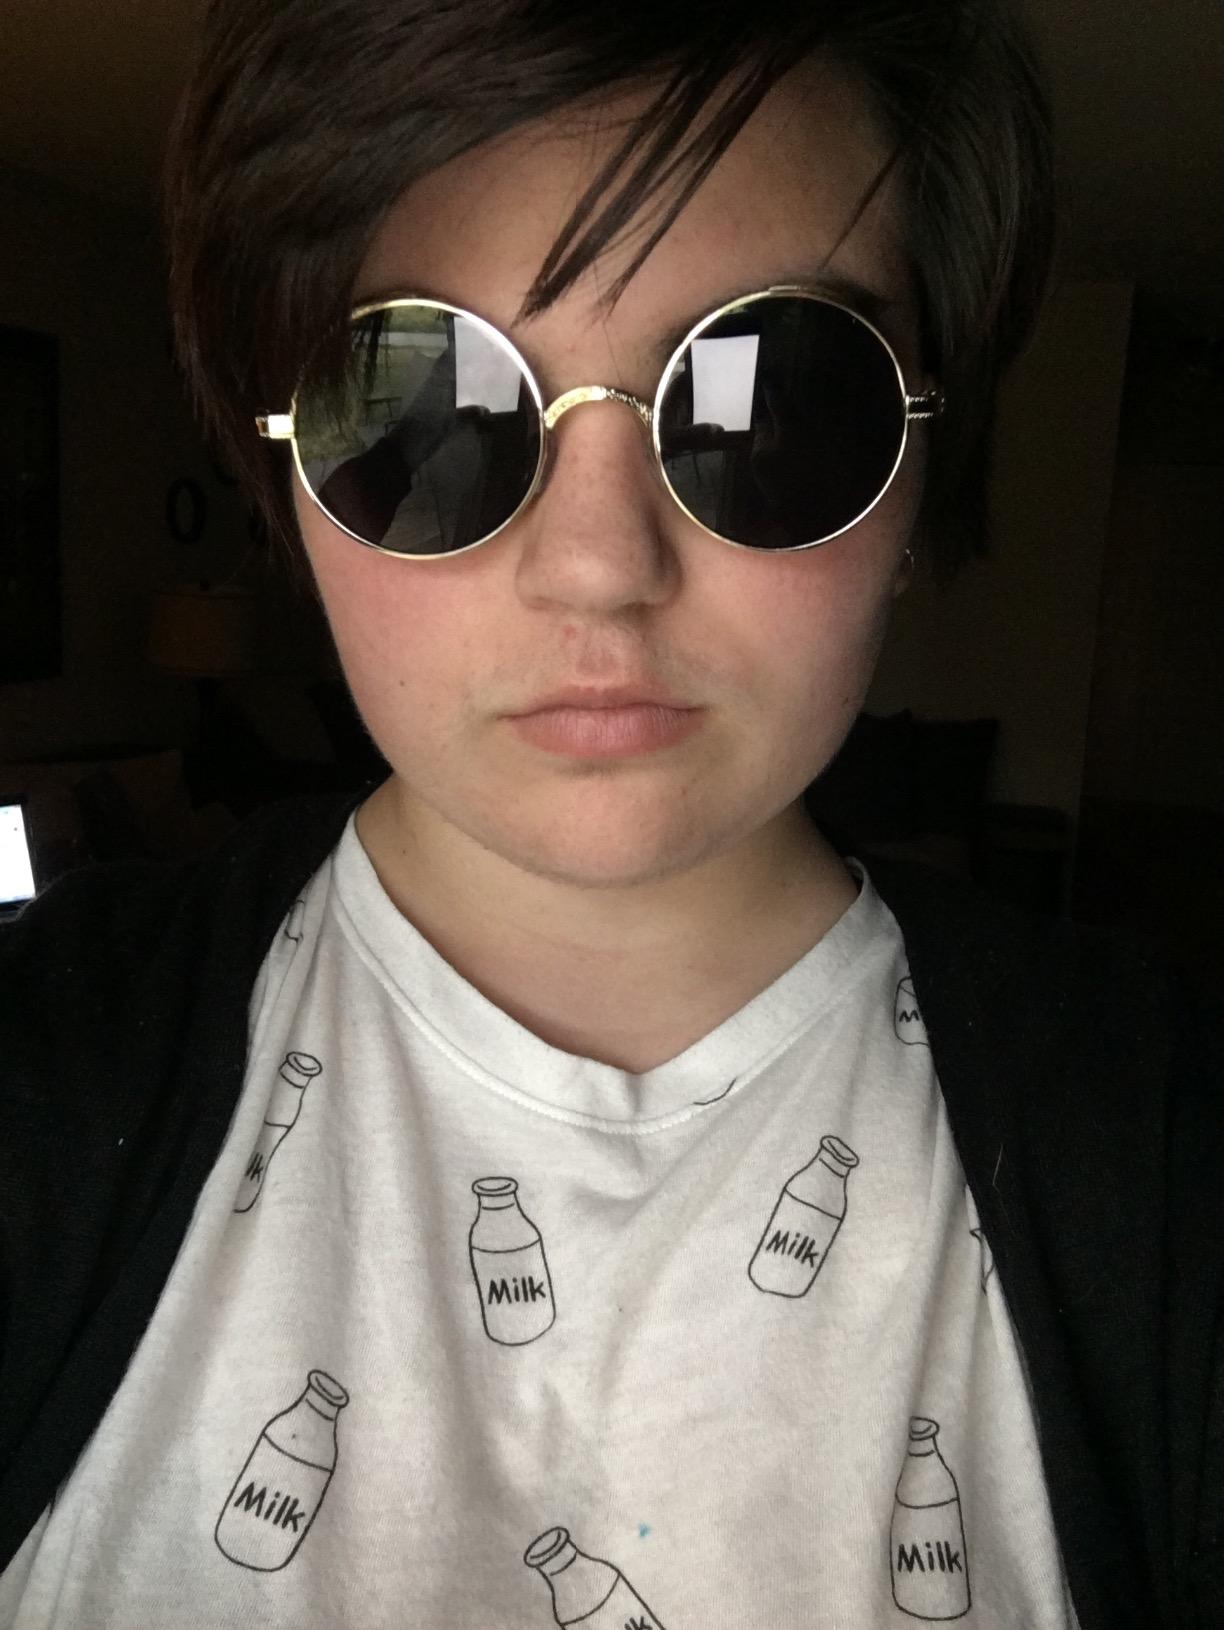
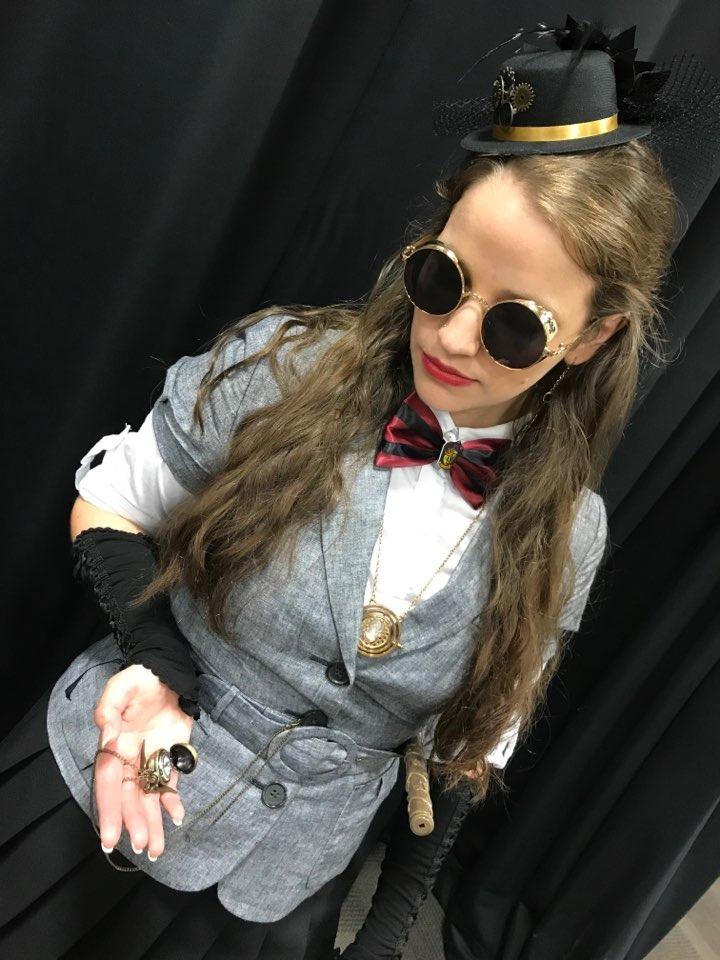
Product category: accessories_sunglasses
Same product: yes